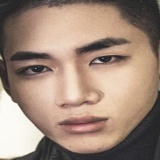
ca sĩ K Icm